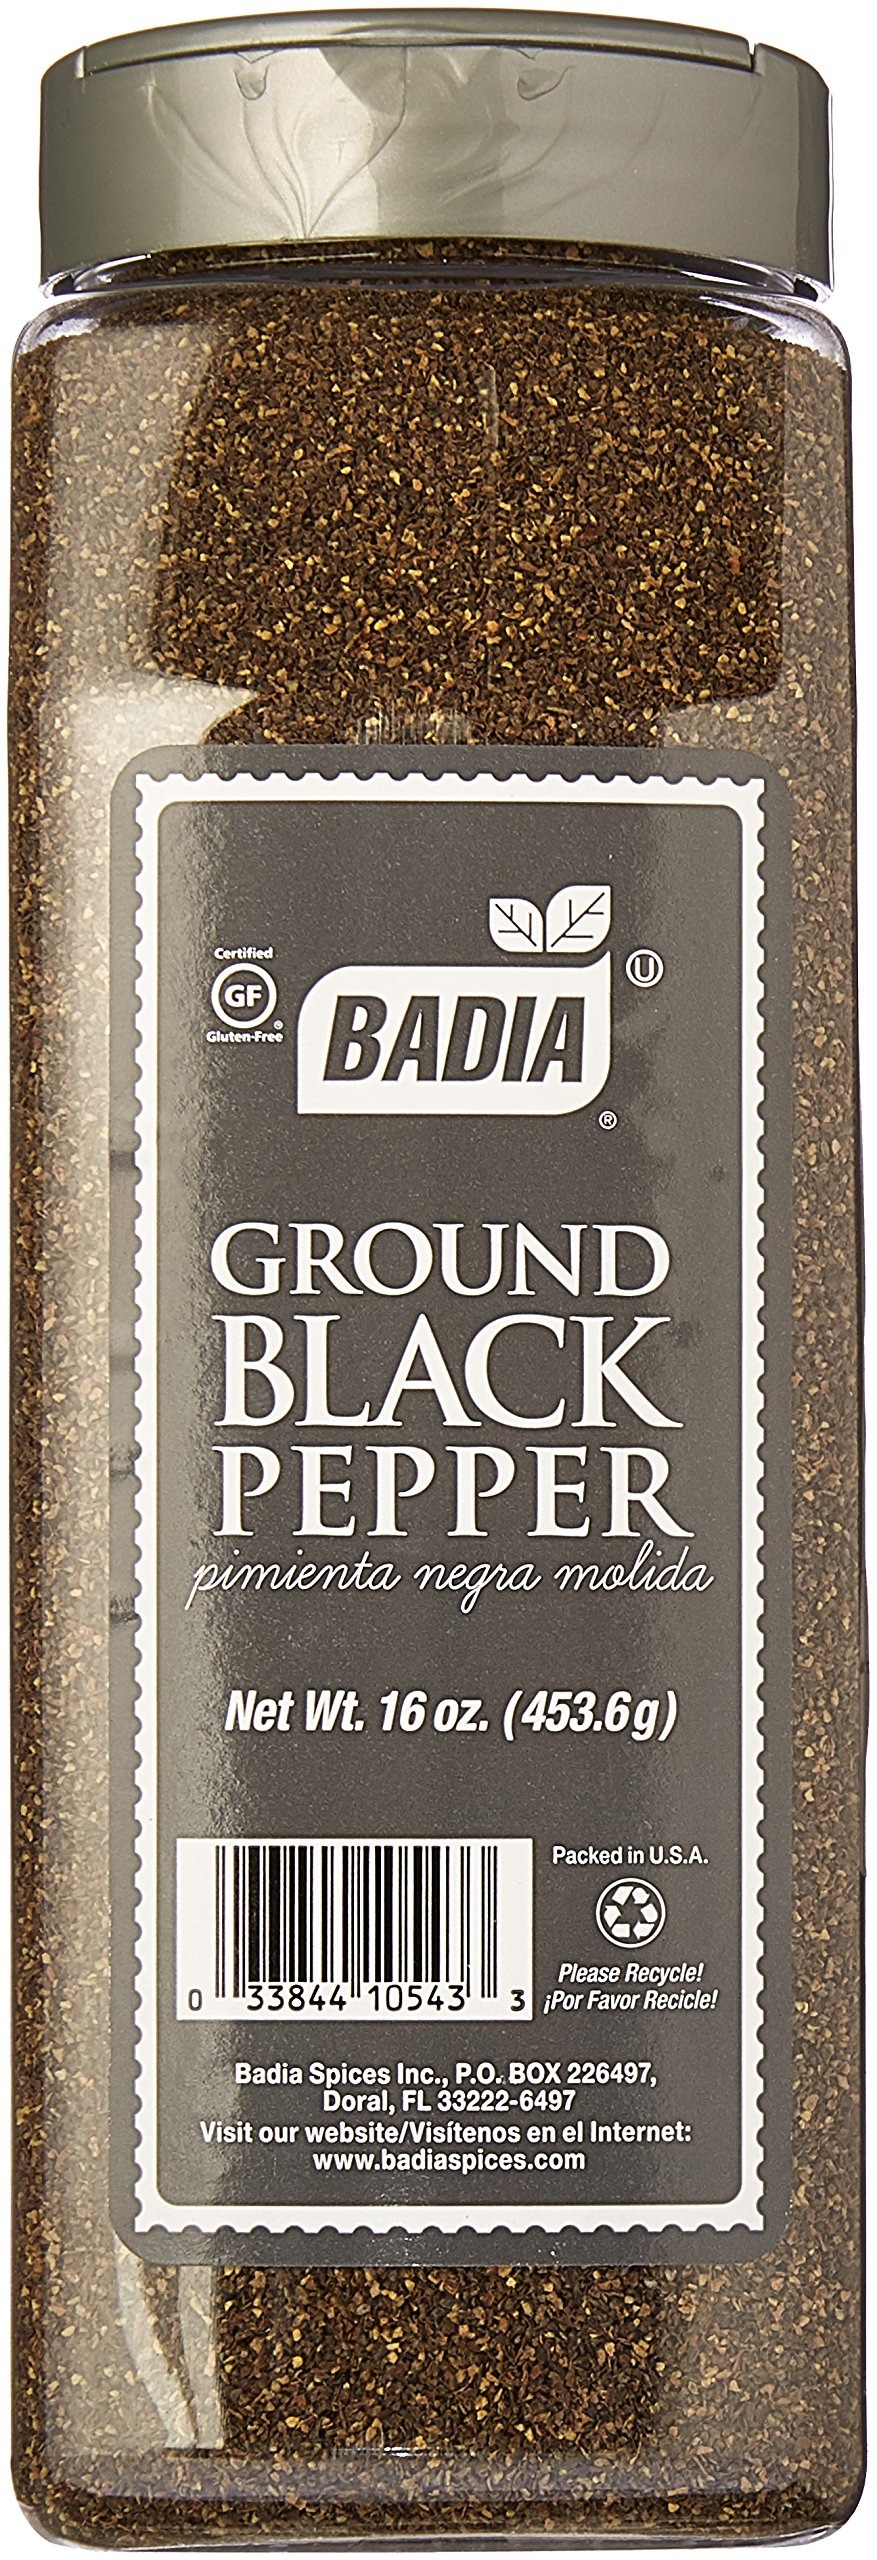
Item Name: Badia Pepper Black Ground 16 oz Pack of 2
Bullet Point 1: Top quality producy by Badia
Bullet Point 2: Ideal to have in your kitchen
Bullet Point 3: Perfect size
Bullet Point 4: Ground black pepper produced and packed by the famous brand Badia
Product Description: Ground black pepper produced and packed by the famous brand Badia, large 16 oz container with dispenser lid .
Value: 32.0
Unit: Ounce

Price: 16.99